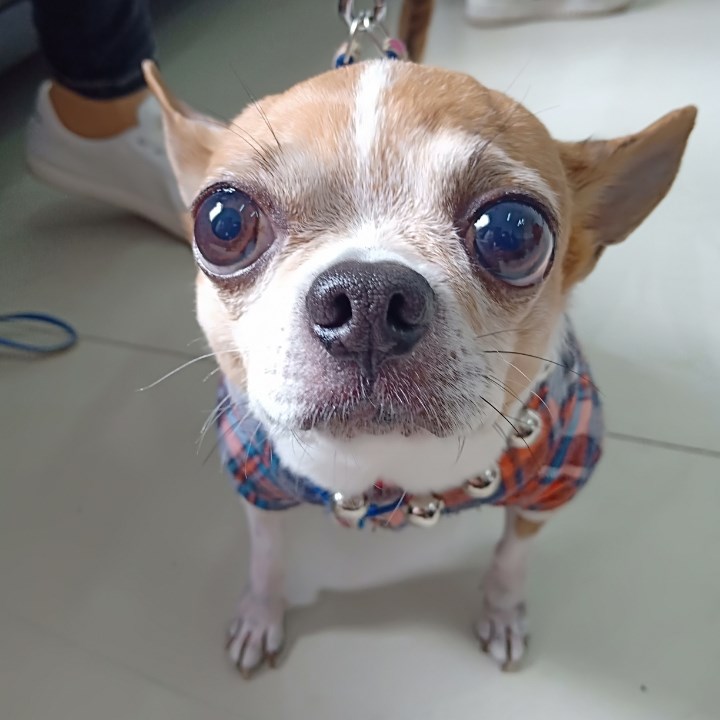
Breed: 420-n000124-Chihuahua